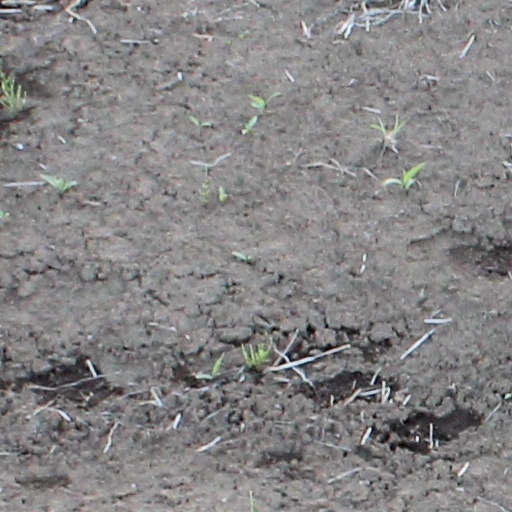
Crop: wheat